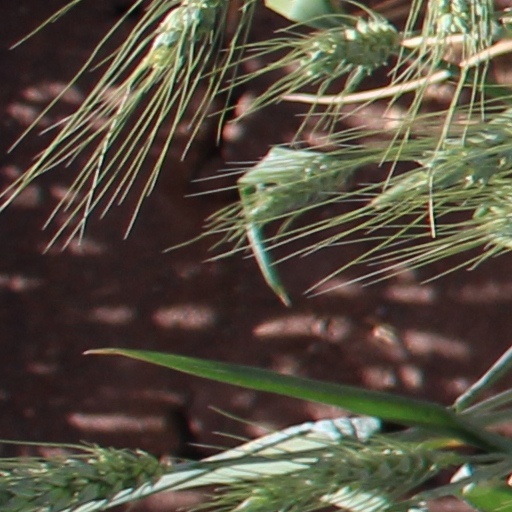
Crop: wheat